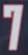
Number: 7